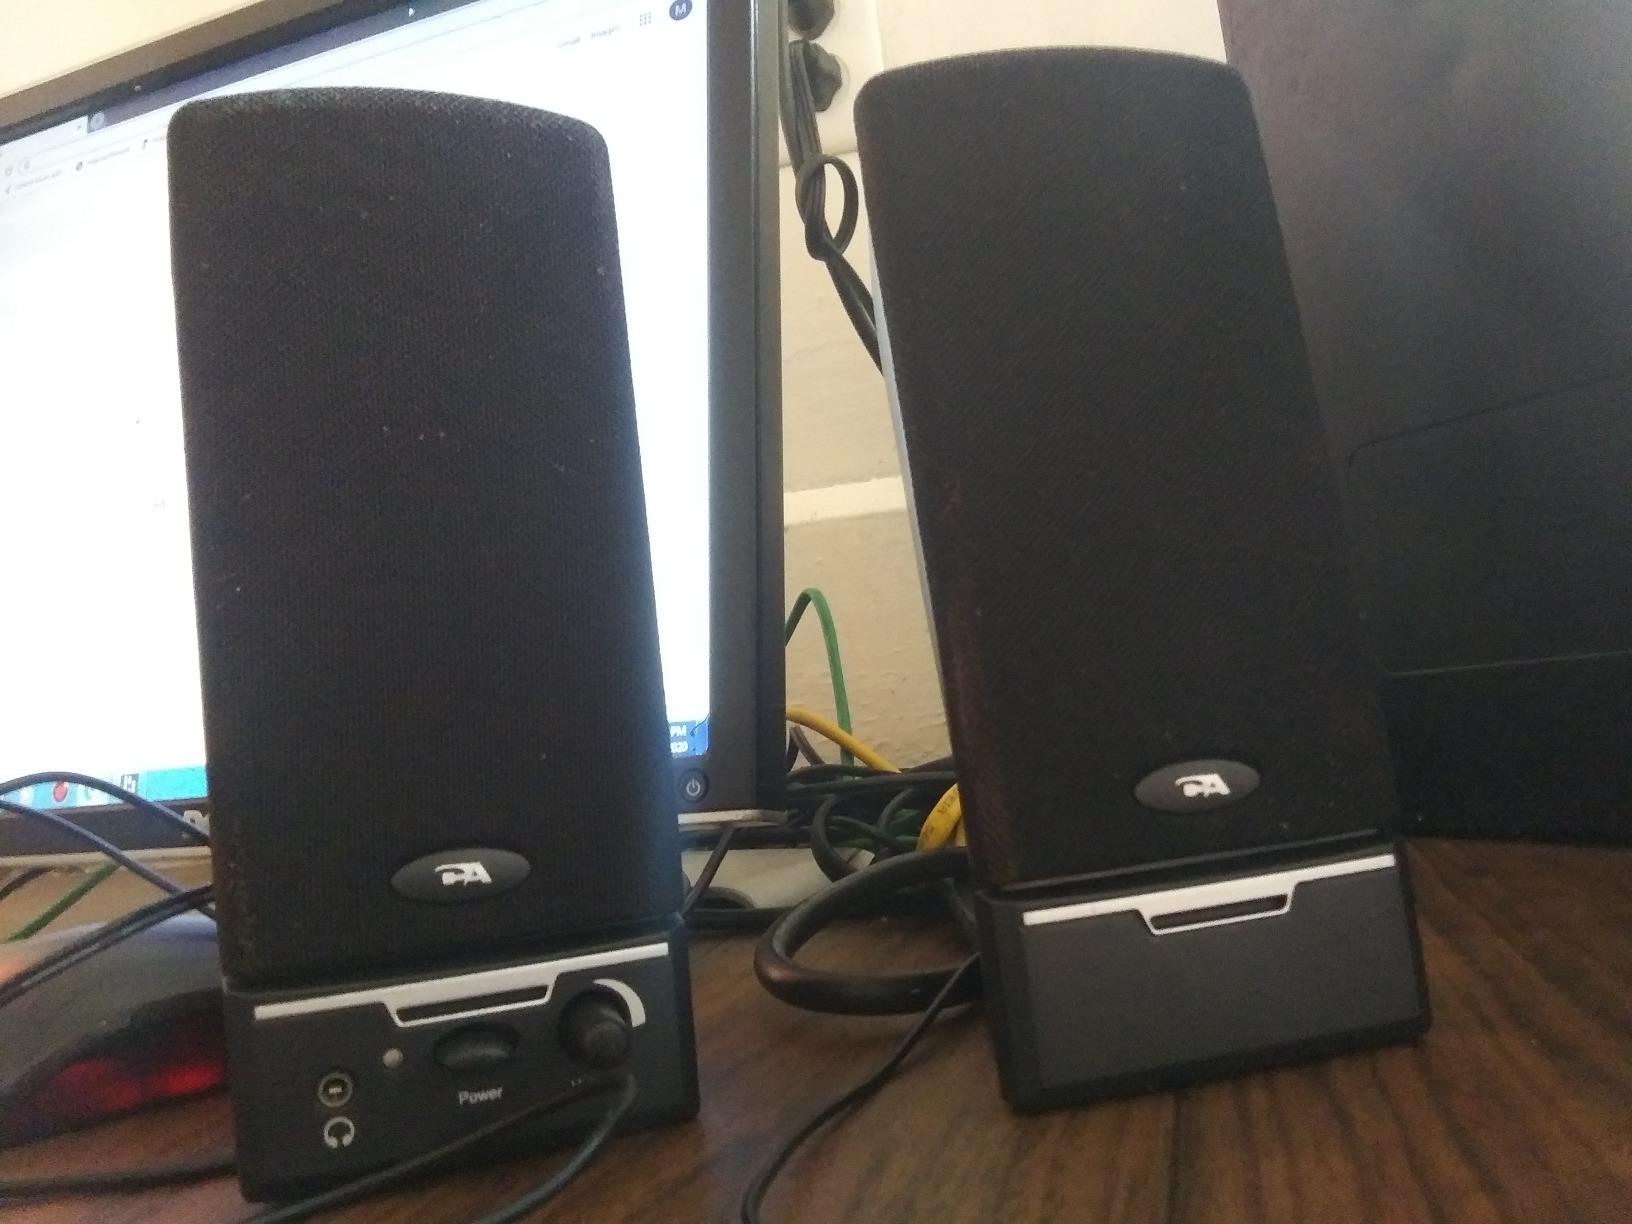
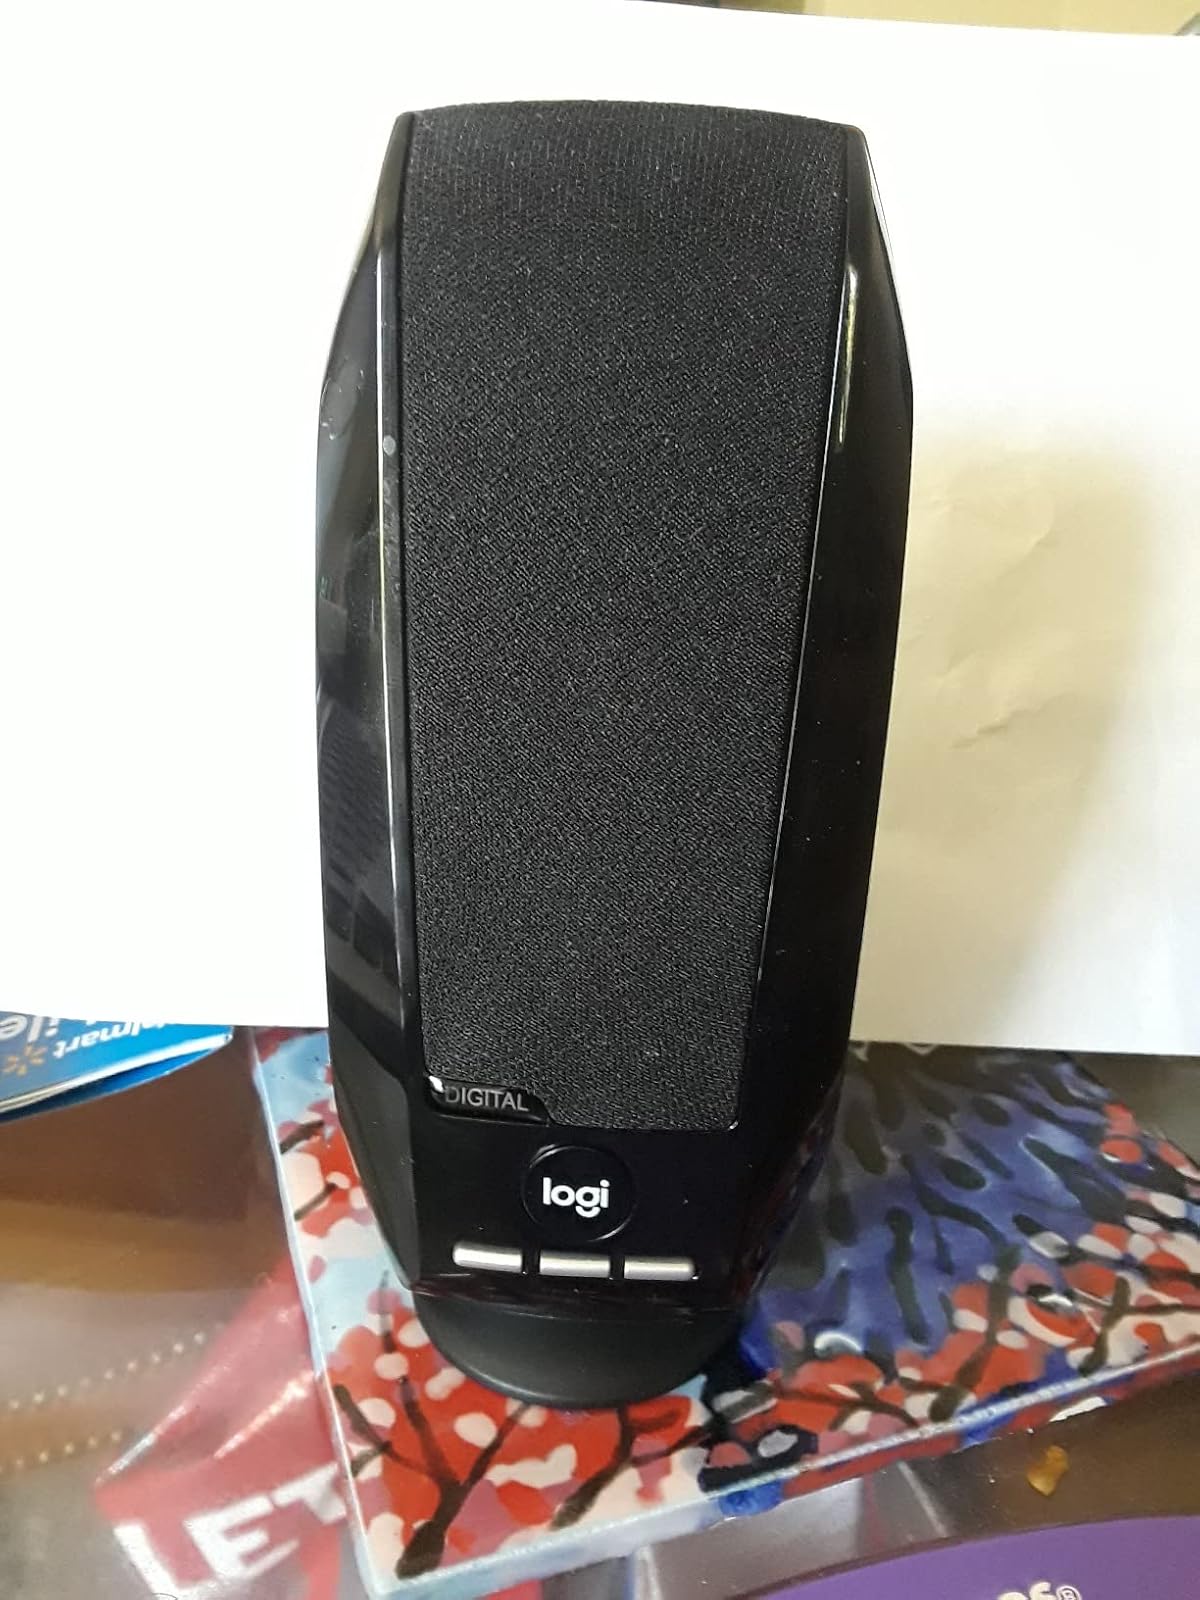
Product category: speaker
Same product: no